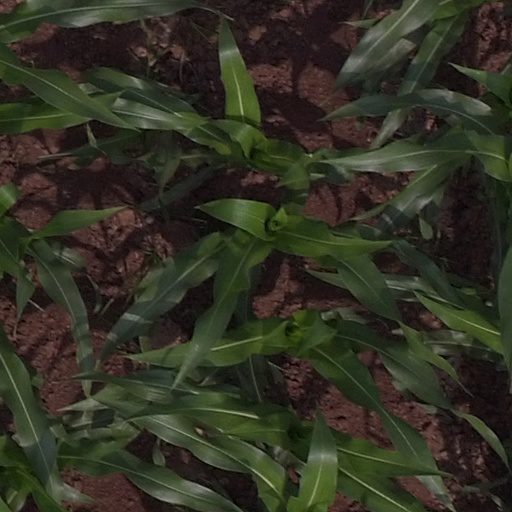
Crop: maize; corn